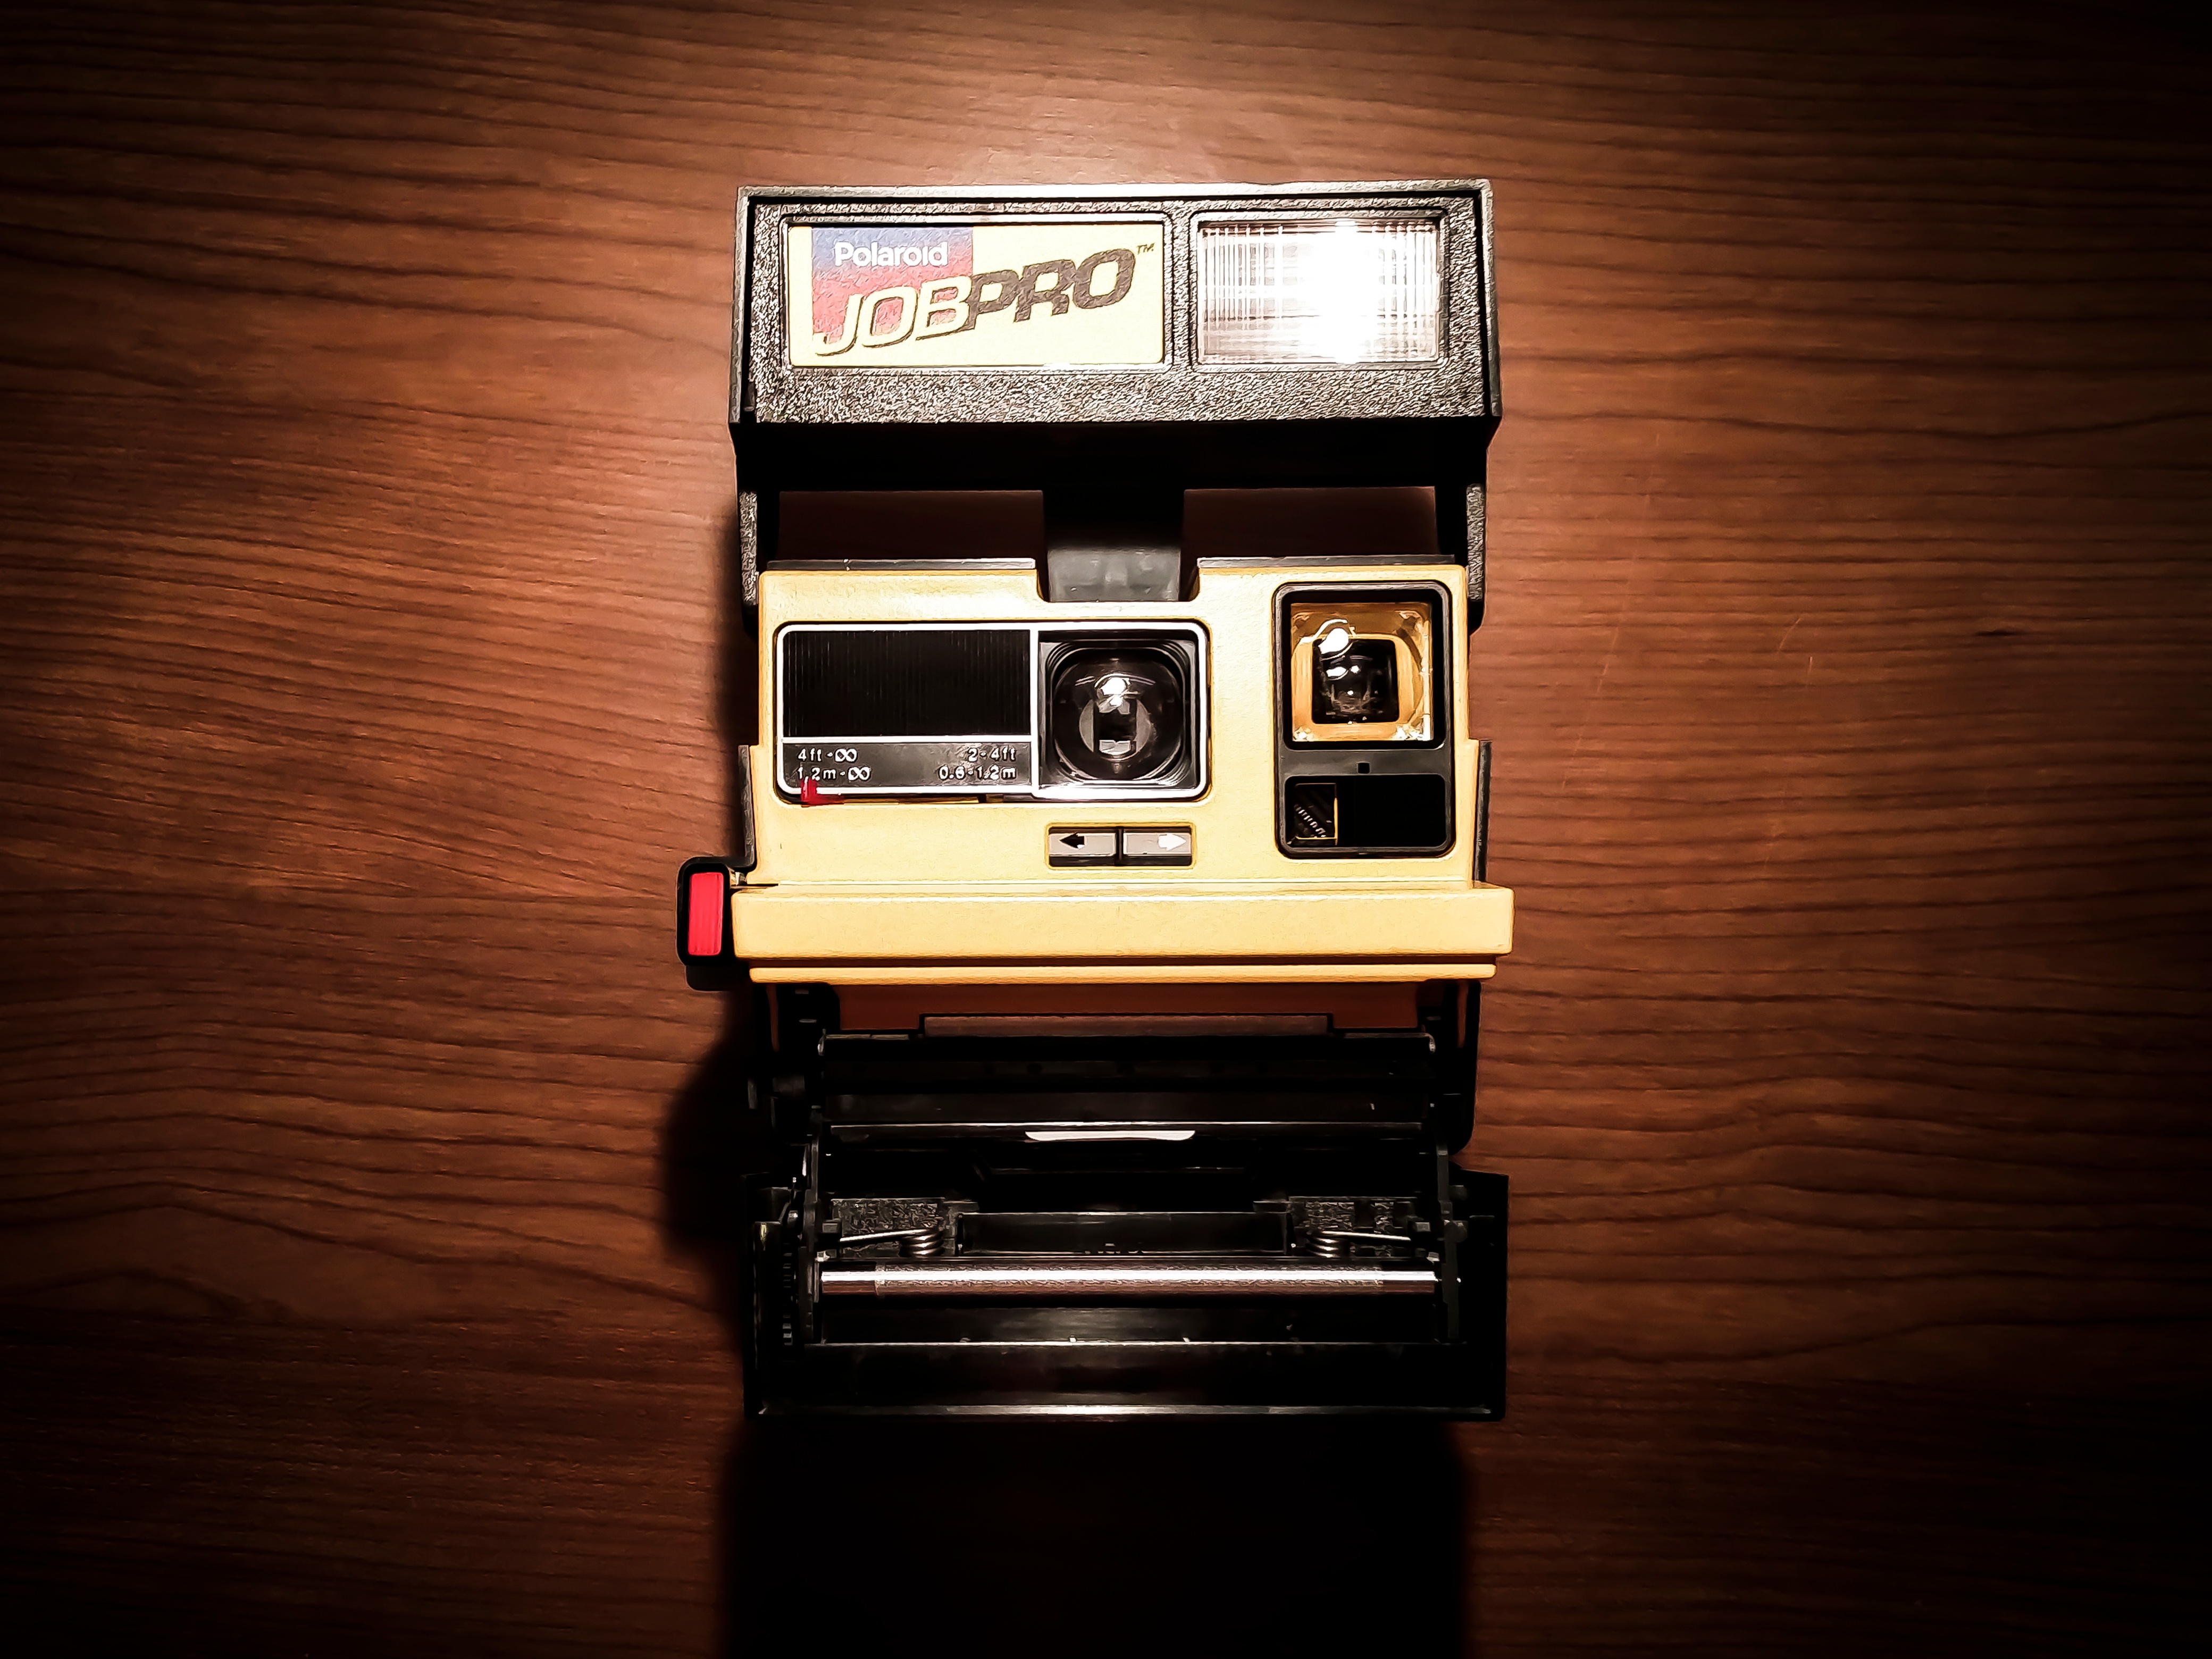
camera, instant camera, cameras optics